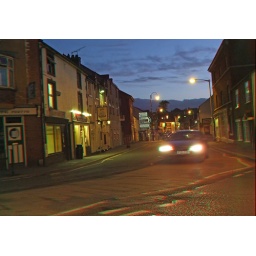
At NIght Ruthin in anaglyph 3d Stereo red blue glasses to view